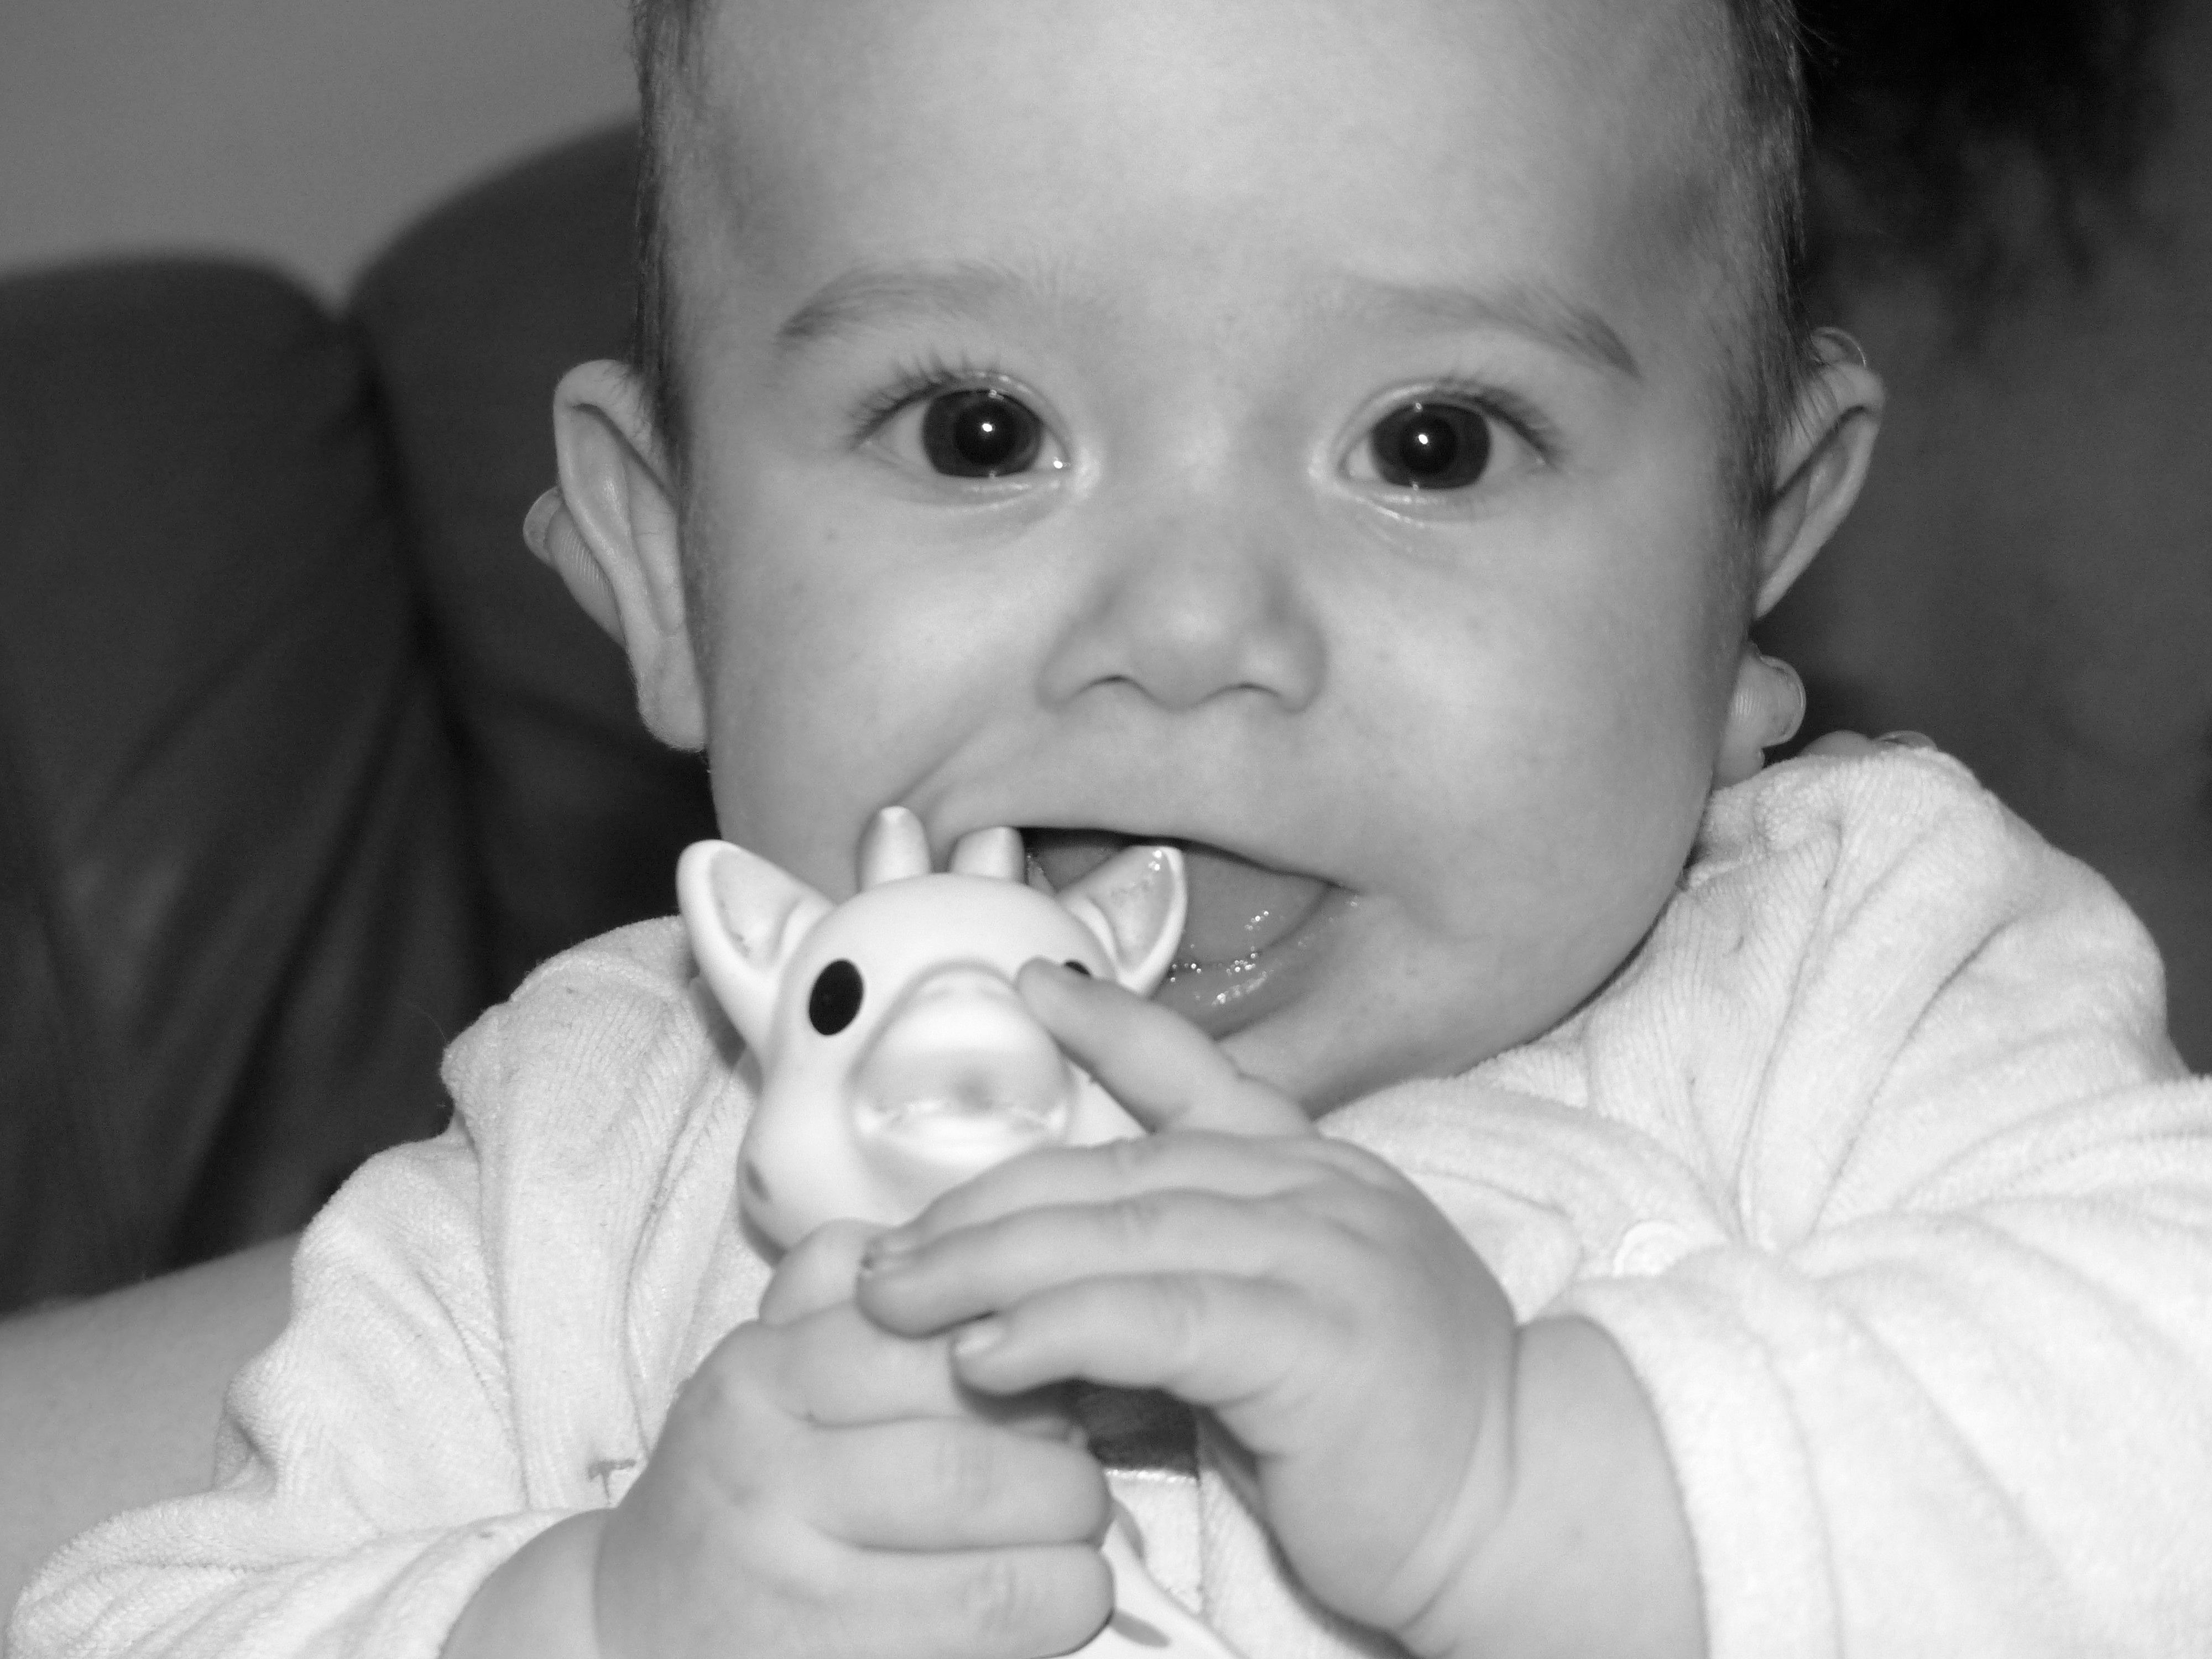
person, black and white, white, photography, boy, portrait, child, monochrome, baby, facial expression, smile, black white, giraffe, face, nose, infant, toddler, eye, skin, organ, laughter, emotion, monochrome photography, portrait photography